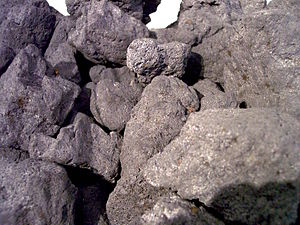
Koks
Koks.
Koks blev især tidligere meget benyttet som brændsel. Koks bliver fremstillet ved tørdestillation af stenkul, hvor man opvarmer kullene, så en lang række fremmedstoffer fjernes som en blanding af en lang række gasser, der kan anvendes til opvarmning m.m. De færdige koks er næsten 100% kulstof og kan derfor med fordel bruges i metallurgiske processer, hvor det drejer sig om at reducere metalilter til metal og CO₂. Derudover blev koks brugt som et pålideligt og forholdsvist billigt brændsel, som dannede få slagger og kun lidt aske. Sammen med tørv blev det af samme grund tidligere betragtet som et "fattigmandsbrændsel", og med de stigende priser på opvarmning kan koksene forventes at få ny aktualitet.